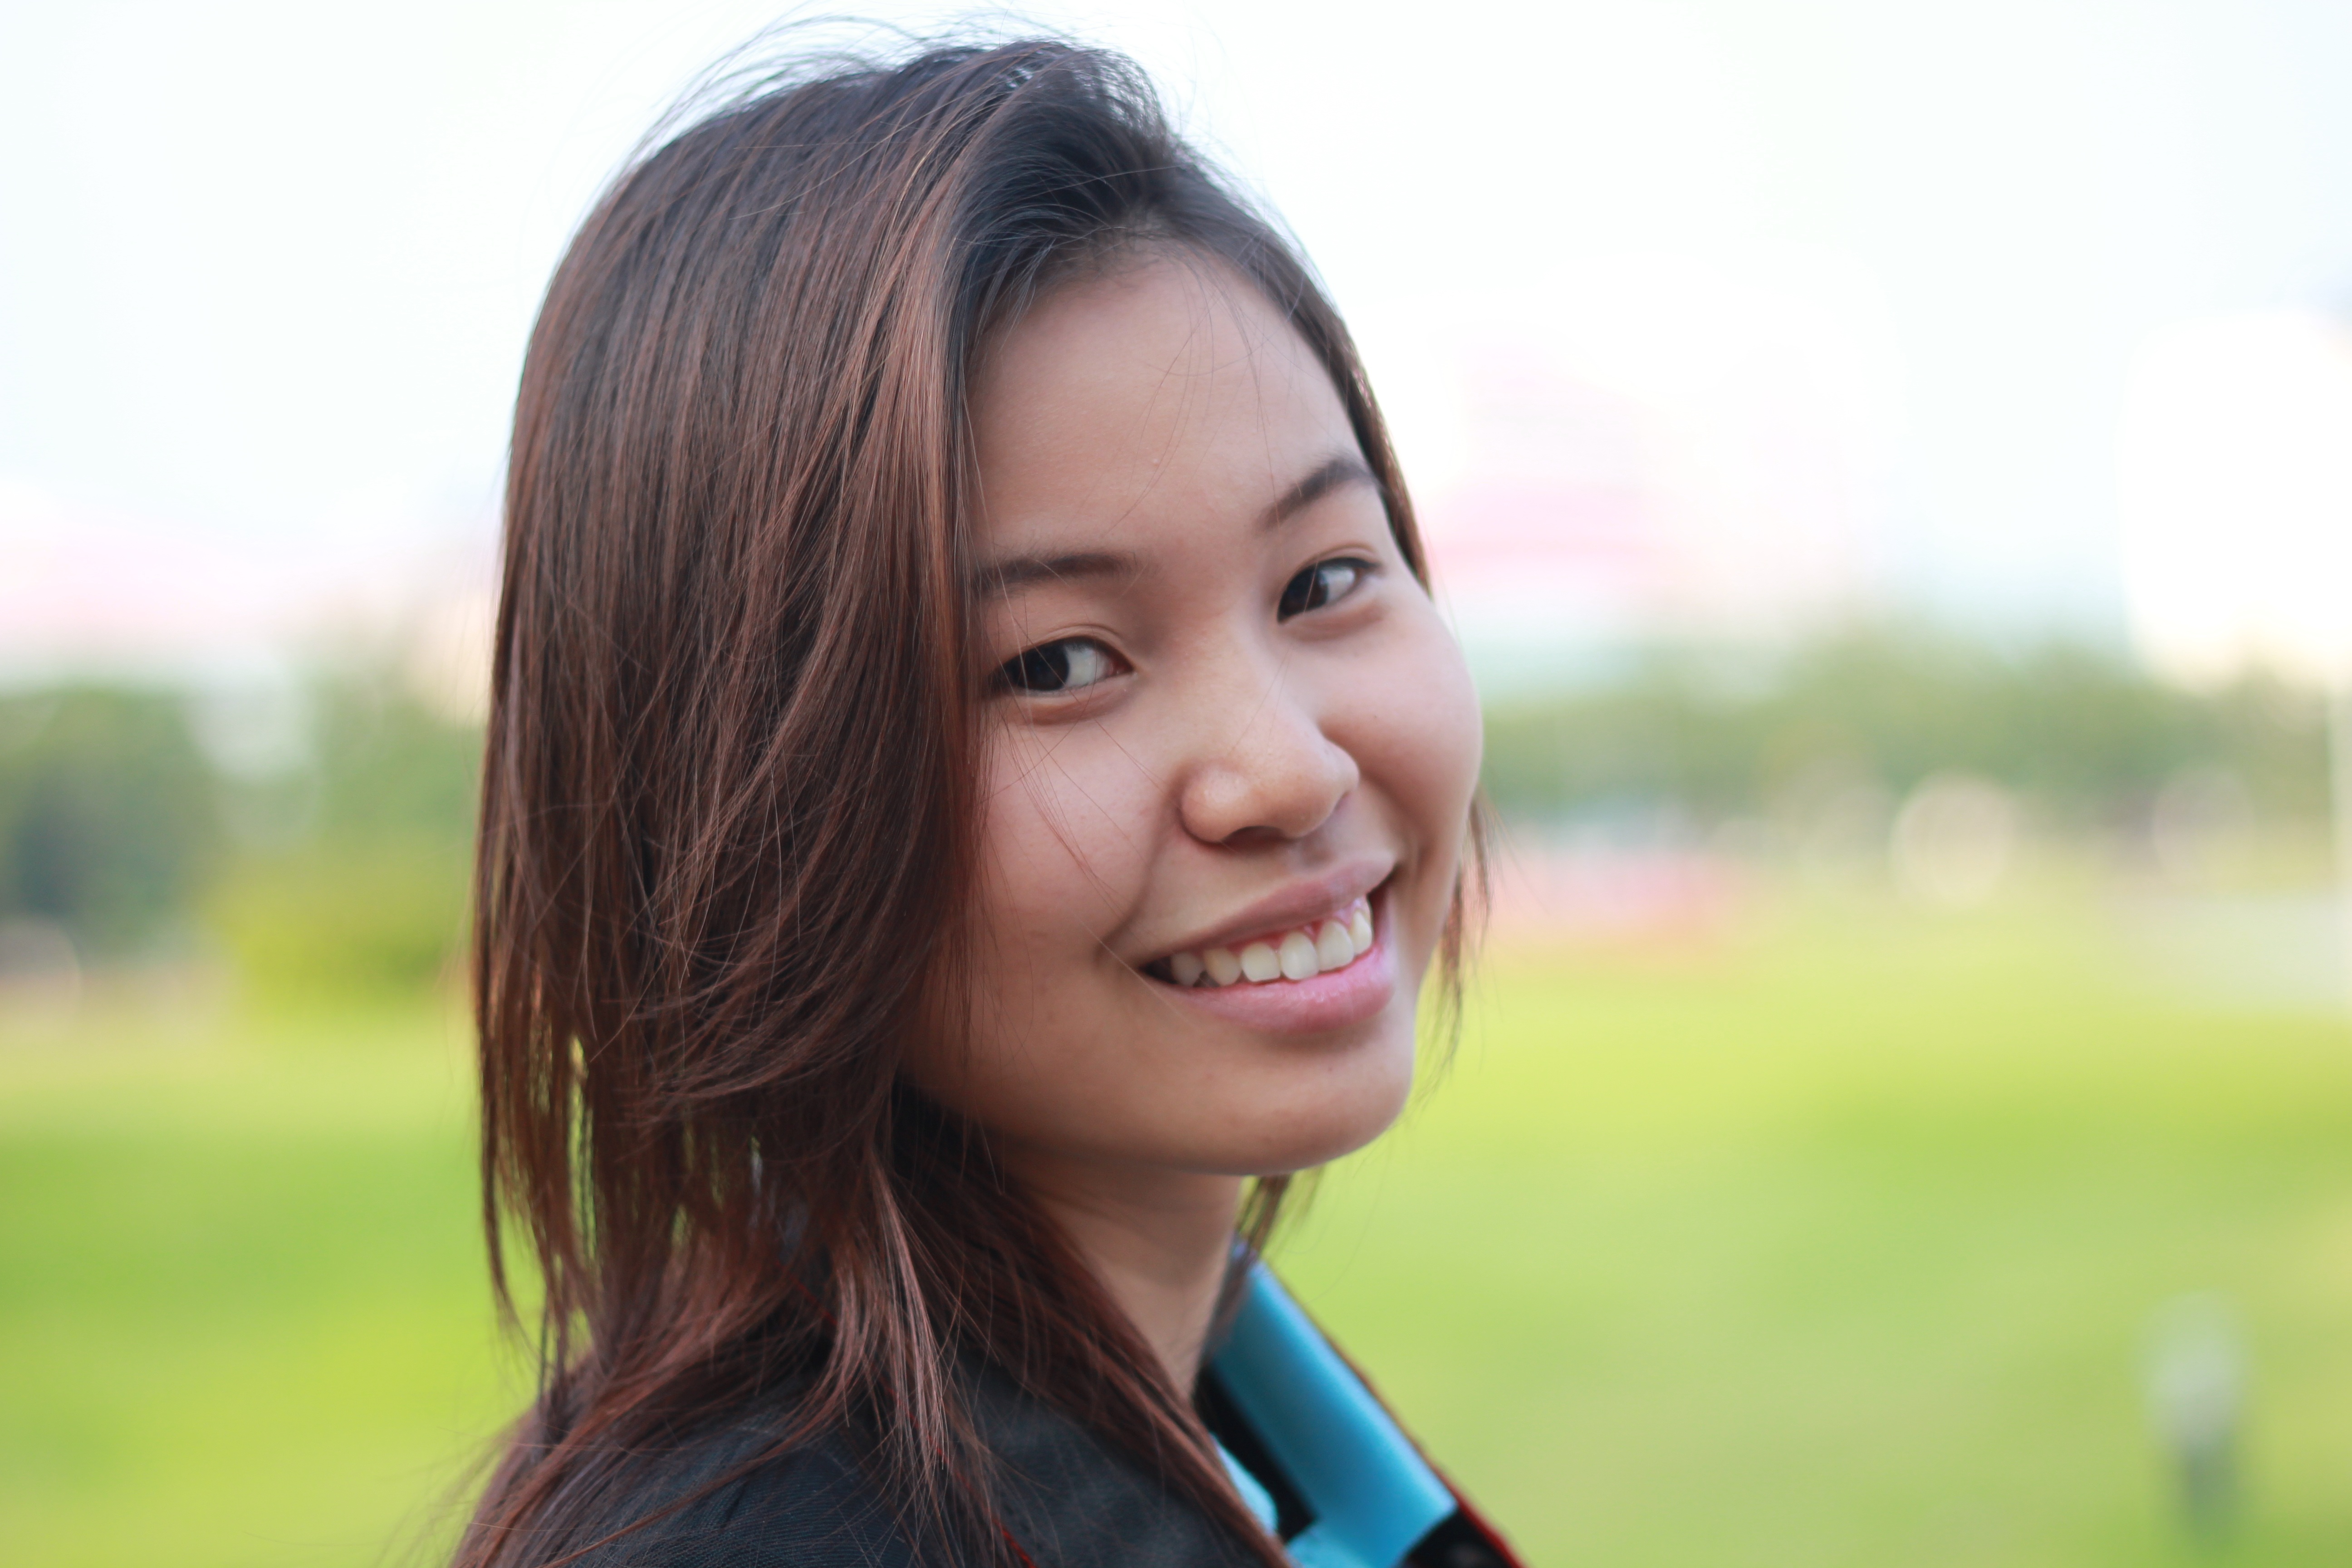
person, people, girl, woman, photography, portrait, child, lady, facial expression, hairstyle, smile, face, happy, eye, emotion, brown hair, portrait photography